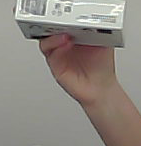
Product: dove_soap